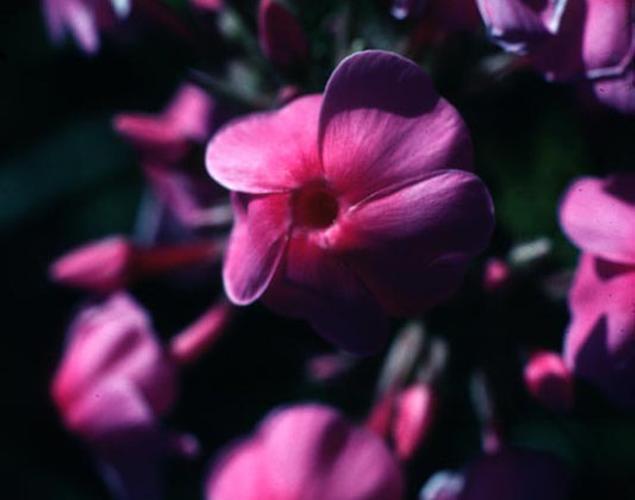
Label: garden phlox